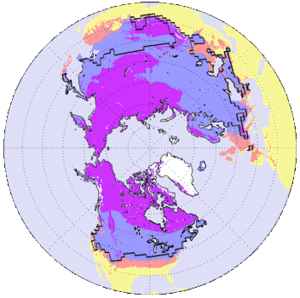
Permafrost
Fordeling af permafrost, frossen jord og sne på den nordlige halvkugle. Lilla: Område med permafrost. Blåt: Område med frossen jord mere end 15 dage pr år. Rosa: Område med frossen jord i mindre end 15 dage pr år. Fed linje: Grænse for område med sne.
Indenfor geologi er Permafrost defineret som områder hvor; den gennemsnitlige årlige jordtemperatur, ligger under smeltepunktet i mindst to år i træk. Dette svarer ofte til områder hvor; den gennemsnitlige årlige lufttemperatur, er −2 °C eller koldere.